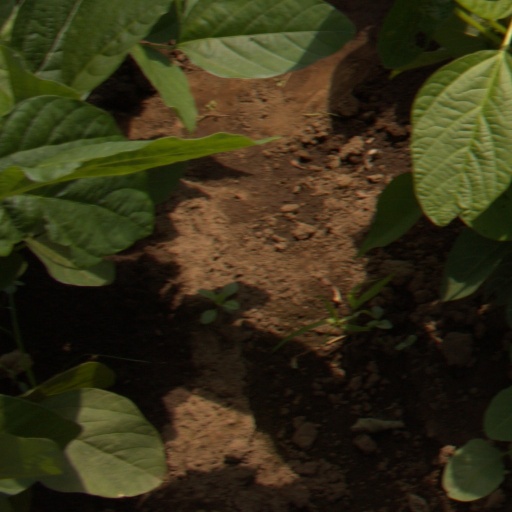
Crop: soybean